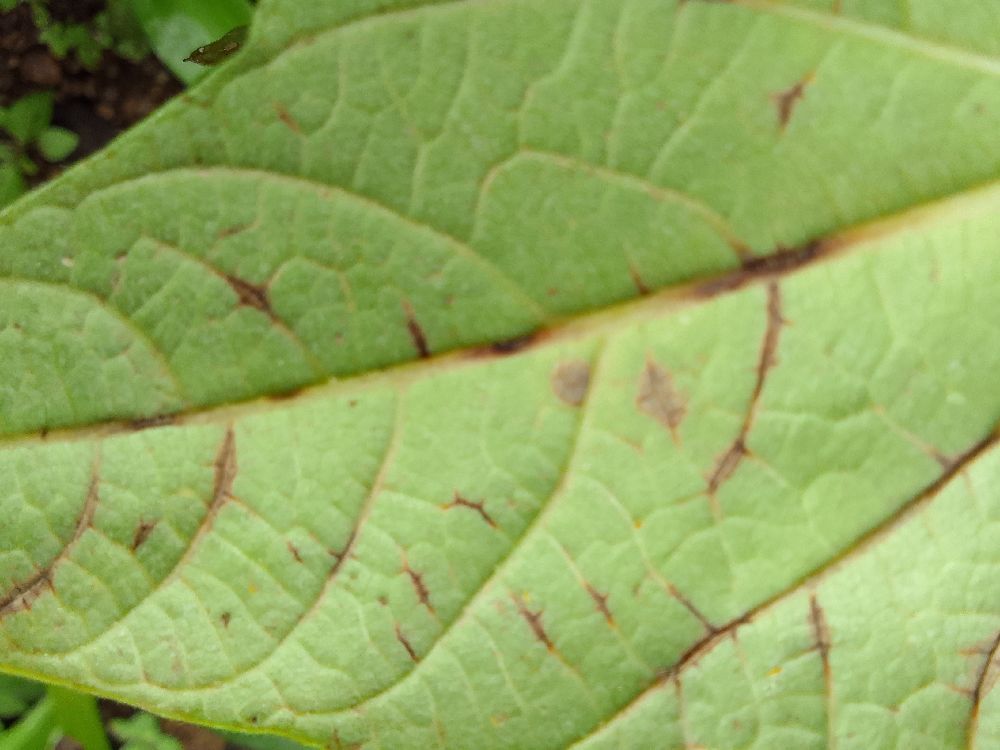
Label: anthracnose